Meersburg

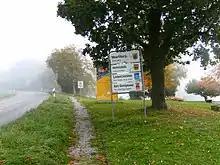
Meersburg, Germany, Bundesstraße 33, Dr.-Moll-Platz: Sign with the twin-towns of Meersburg

4. New Mayor